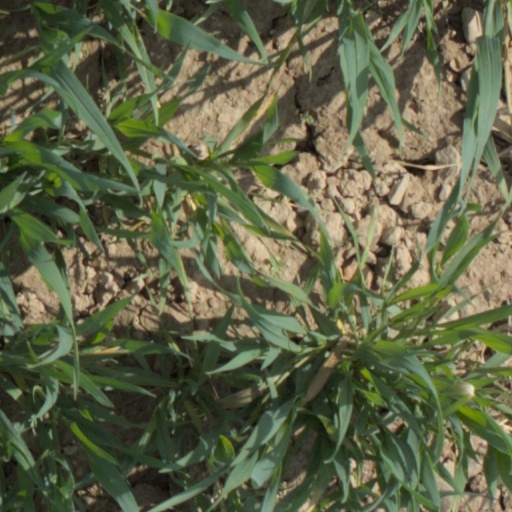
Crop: wheat